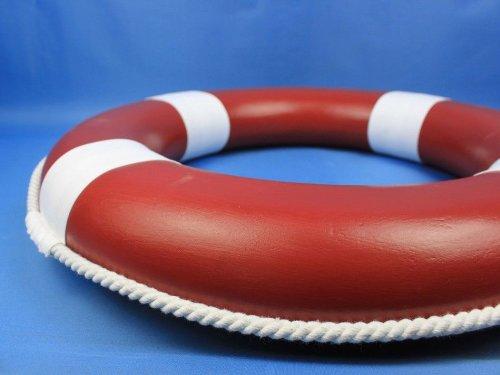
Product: Hampton Nautical Red Painted Lifering with White Bands, 20"
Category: Home & Kitchen | Home Décor | Kids' Room Décor
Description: Prominent white rope and bands contrast the dark blue finish of the life preserver decoration.
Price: $36.70
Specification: ProductDimensions:20x2x20inches|ItemWeight:1pounds|ShippingWeight:1.6pounds(Viewshippingratesandpolicies)|Manufacturer:HandcraftedModelShipsLLC|ASIN:B00IPLNI8C|DomesticShipping:ItemcanbeshippedwithinU.S.|InternationalShipping:ThisitemcanbeshippedtoselectcountriesoutsideoftheU.S.LearnMore|ShippingAdvisory:Thisitemmustbeshippedseparatelyfromotheritemsinyourorder.Additionalshippingchargeswillnotapply.|Californiaresidents:ClickhereforProposition65warning|Itemmodelnumber:Lifering-20inch-418